St Patrick's Seminary

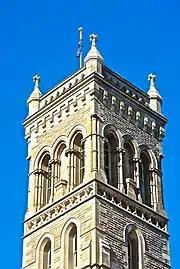
Central Tower

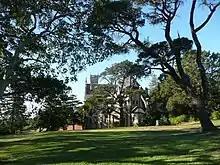
The Cardinal Cerretti Memorial Chapel

A single storey "Federation" style.building of rusticated coursed sandstone with a slate roof and bullnosed corrugated iron verandah was built in 1910 to provide a gymnasium and two billiard rooms for the seminarians.